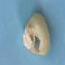
Maize quality: Bad